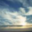
Label: cloud